Max Looff

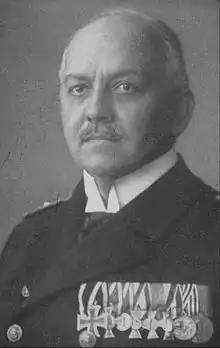

Max Looff (2 May 1874 – 20 September 1954) was a naval officer of the Imperial German Navy, who reached the rank of "Vizeadmiral" and later a military writer. Looff commanded the cruiser during the Battle of Rufiji Delta before it was sunk by two Royal Navy monitors, and on 11 July 1915.